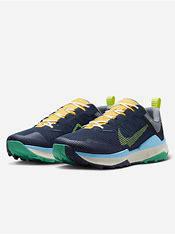
Brand: Nike
Model: Wildhorse 8